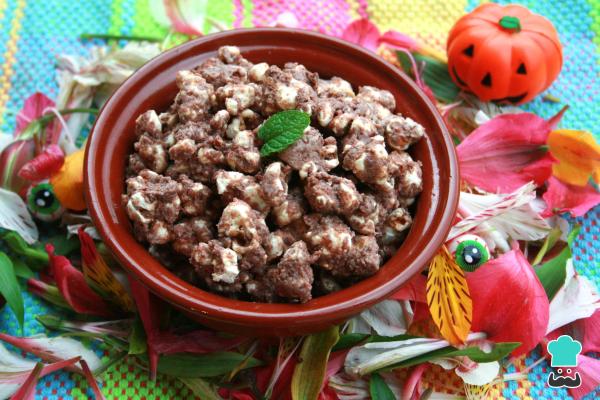
¡A degustar! Estas deliciosa golosina de palomitas de Oreo y chocolate blanco será una irresistible tentación para este otoño. La preparación es muy simple y el resultado...¡exquisito!Prueba estas exquisitas palomitas deli y por favor, comparte tu experiencia con nosotros.